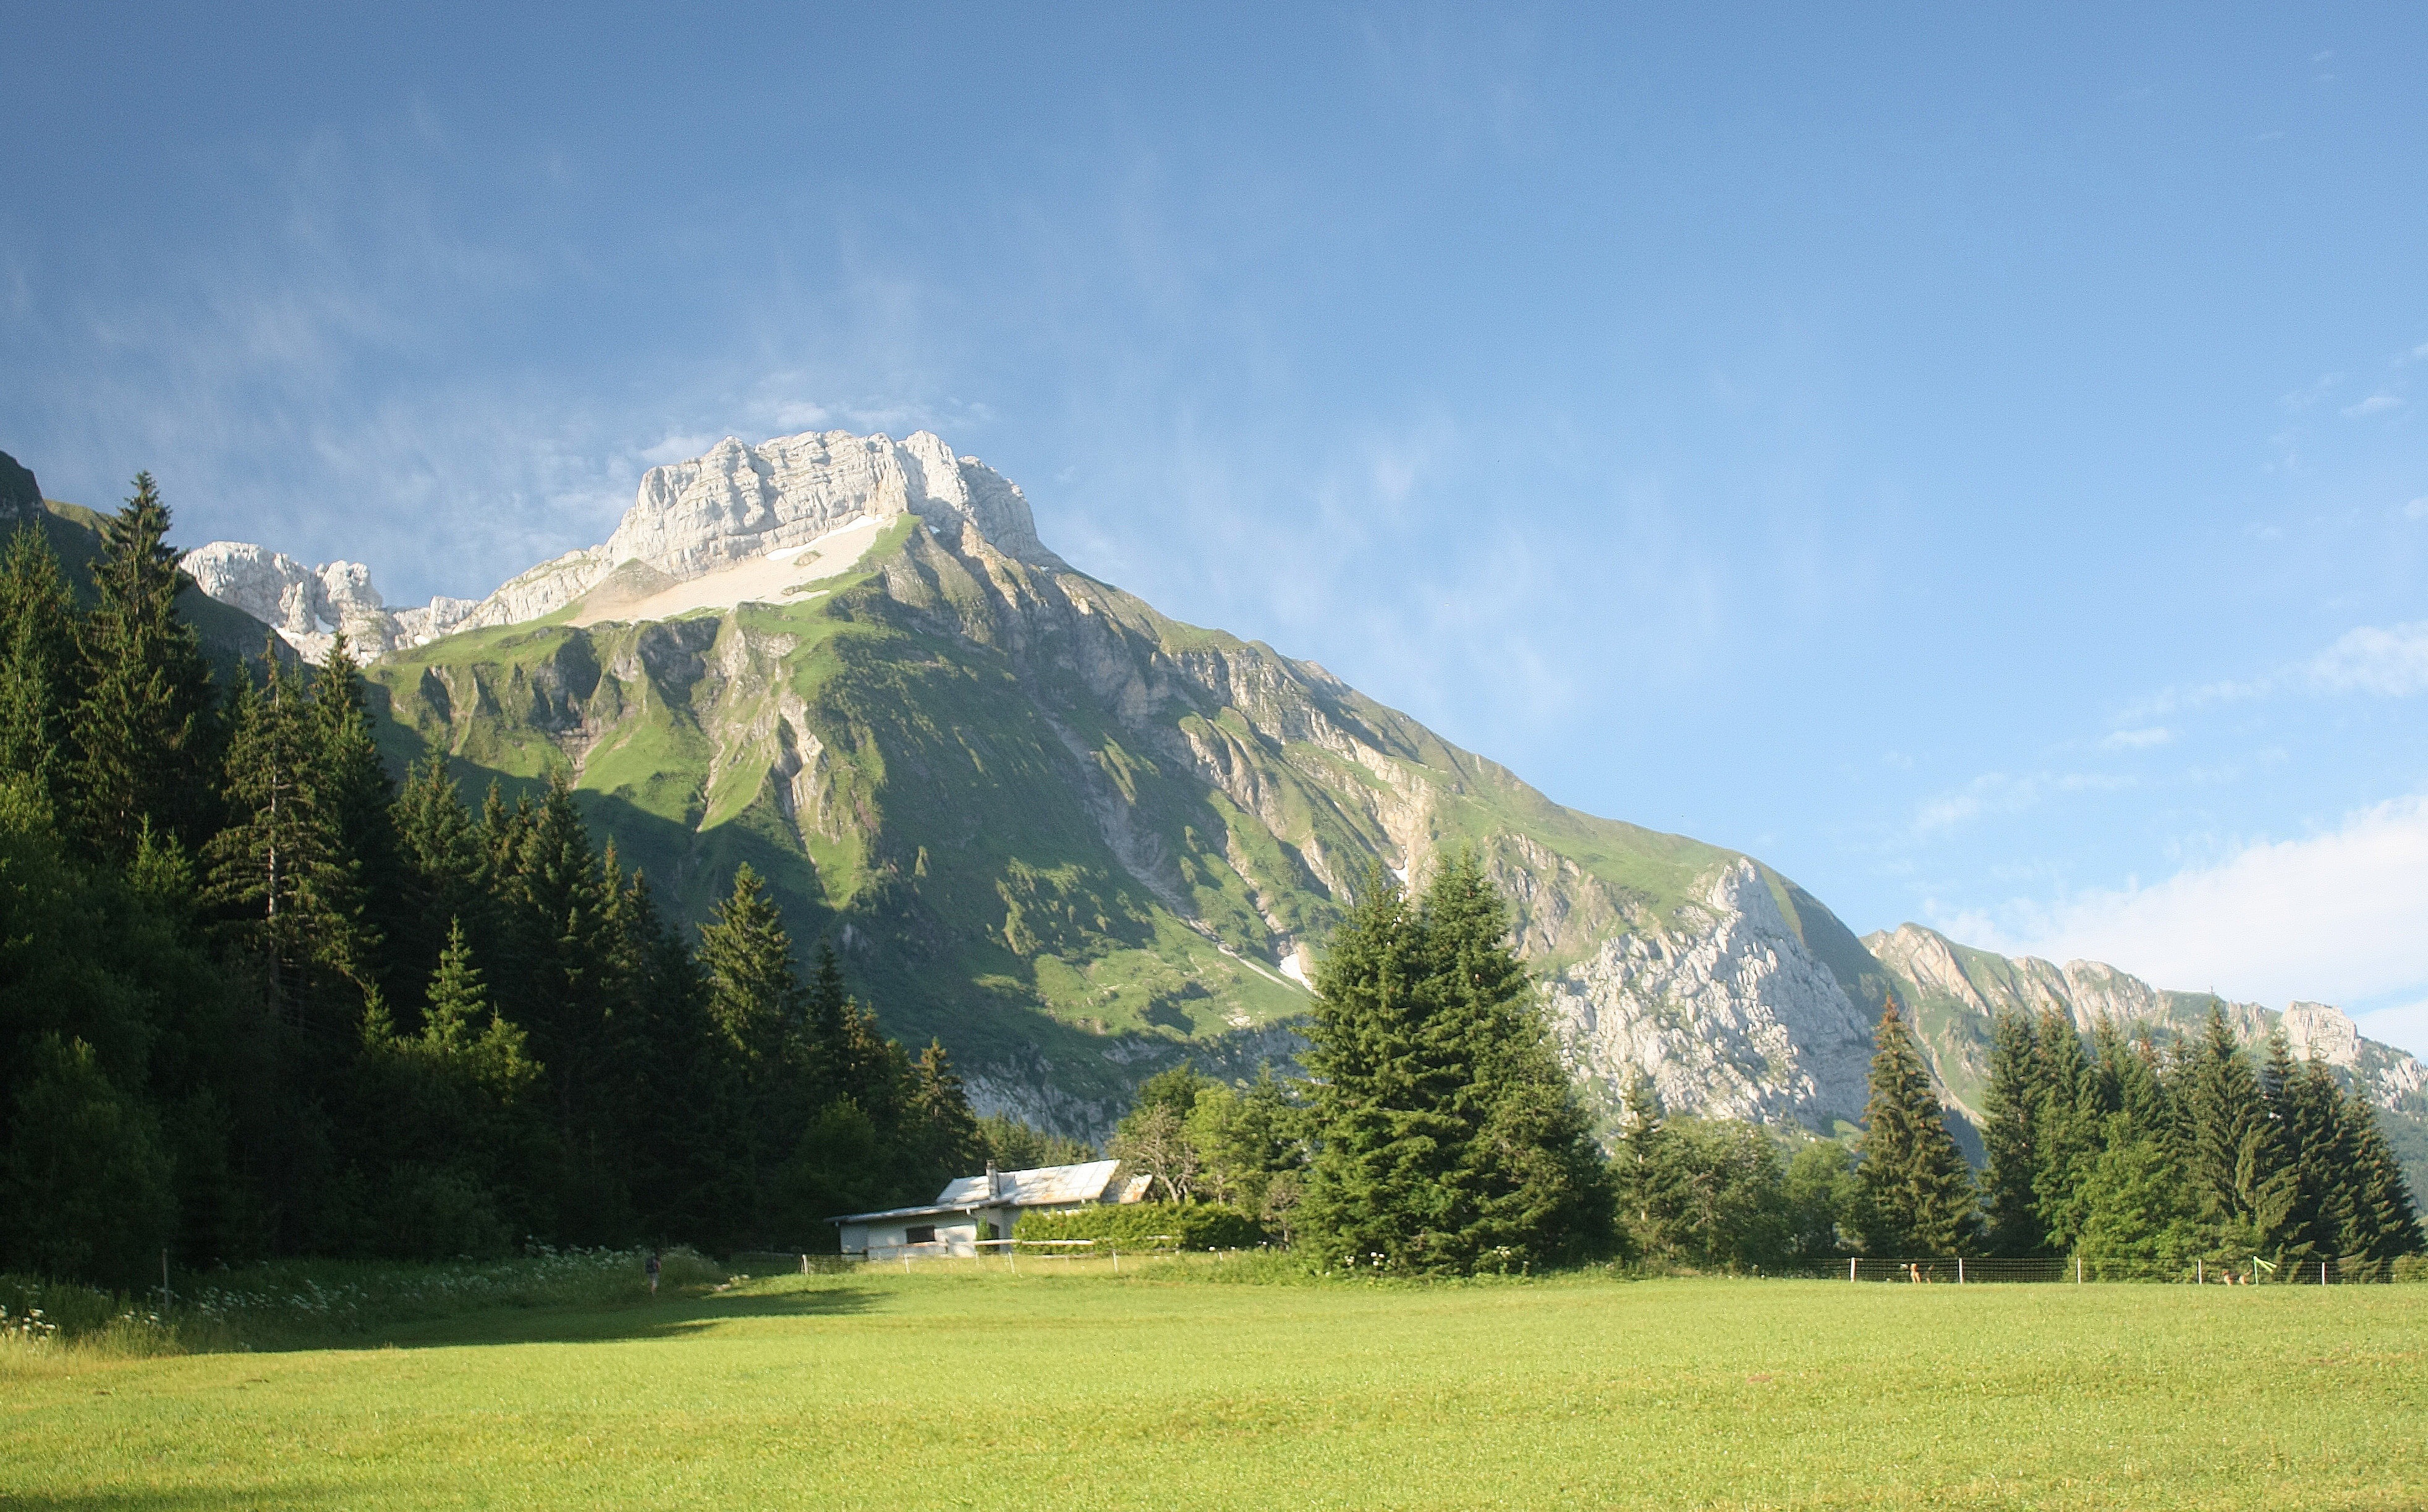
landscape, nature, wilderness, mountain, meadow, hill, valley, mountain range, ridge, alps, grassland, plateau, fell, landform, mountain pass, geographical feature, mountainous landforms, cluses, great bargy